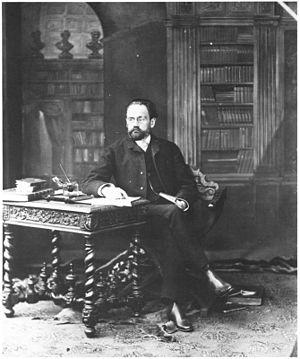
Photo de Émile Zola
L'Assommoir est un roman d'Émile Zola publié en feuilleton dès 1876 dans Le Bien public, puis dans La République des Lettres, avant sa sortie en livre en 1877 chez l'éditeur Georges Charpentier. C'est le septième volume de la série Les Rougon-Macquart. L'ouvrage est totalement consacré au monde ouvrier et, selon Zola, c'est « le premier roman sur le peuple, qui ne mente pas et qui ait l'odeur du peuple ». L'écrivain y restitue la langue et les mœurs des ouvriers, tout en décrivant les ravages causés par la misère et l'alcoolisme. À sa parution, l'ouvrage suscite de vives polémiques car il est jugé trop cru. Mais c'est ce naturalisme qui, cependant, provoque son succès, assurant à l'auteur fortune et célébrité.
La maison d'Émile Zola est une demeure de la commune de Médan, dans le département français des Yvelines, que l'écrivain Émile Zola acheta en 1878 et agrandit par la suite. Elle est située 26, rue Pasteur.
Félix Tournachon, dit Nadar, né le 5 ou le 6 avril 1820, au 195, rue Saint-Honoré, et mort le 20 mars 1910 dans la même ville, est un caricaturiste, écrivain, aéronaute et photographe français.